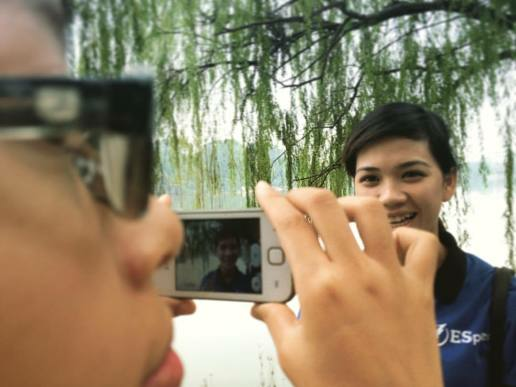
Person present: Yes